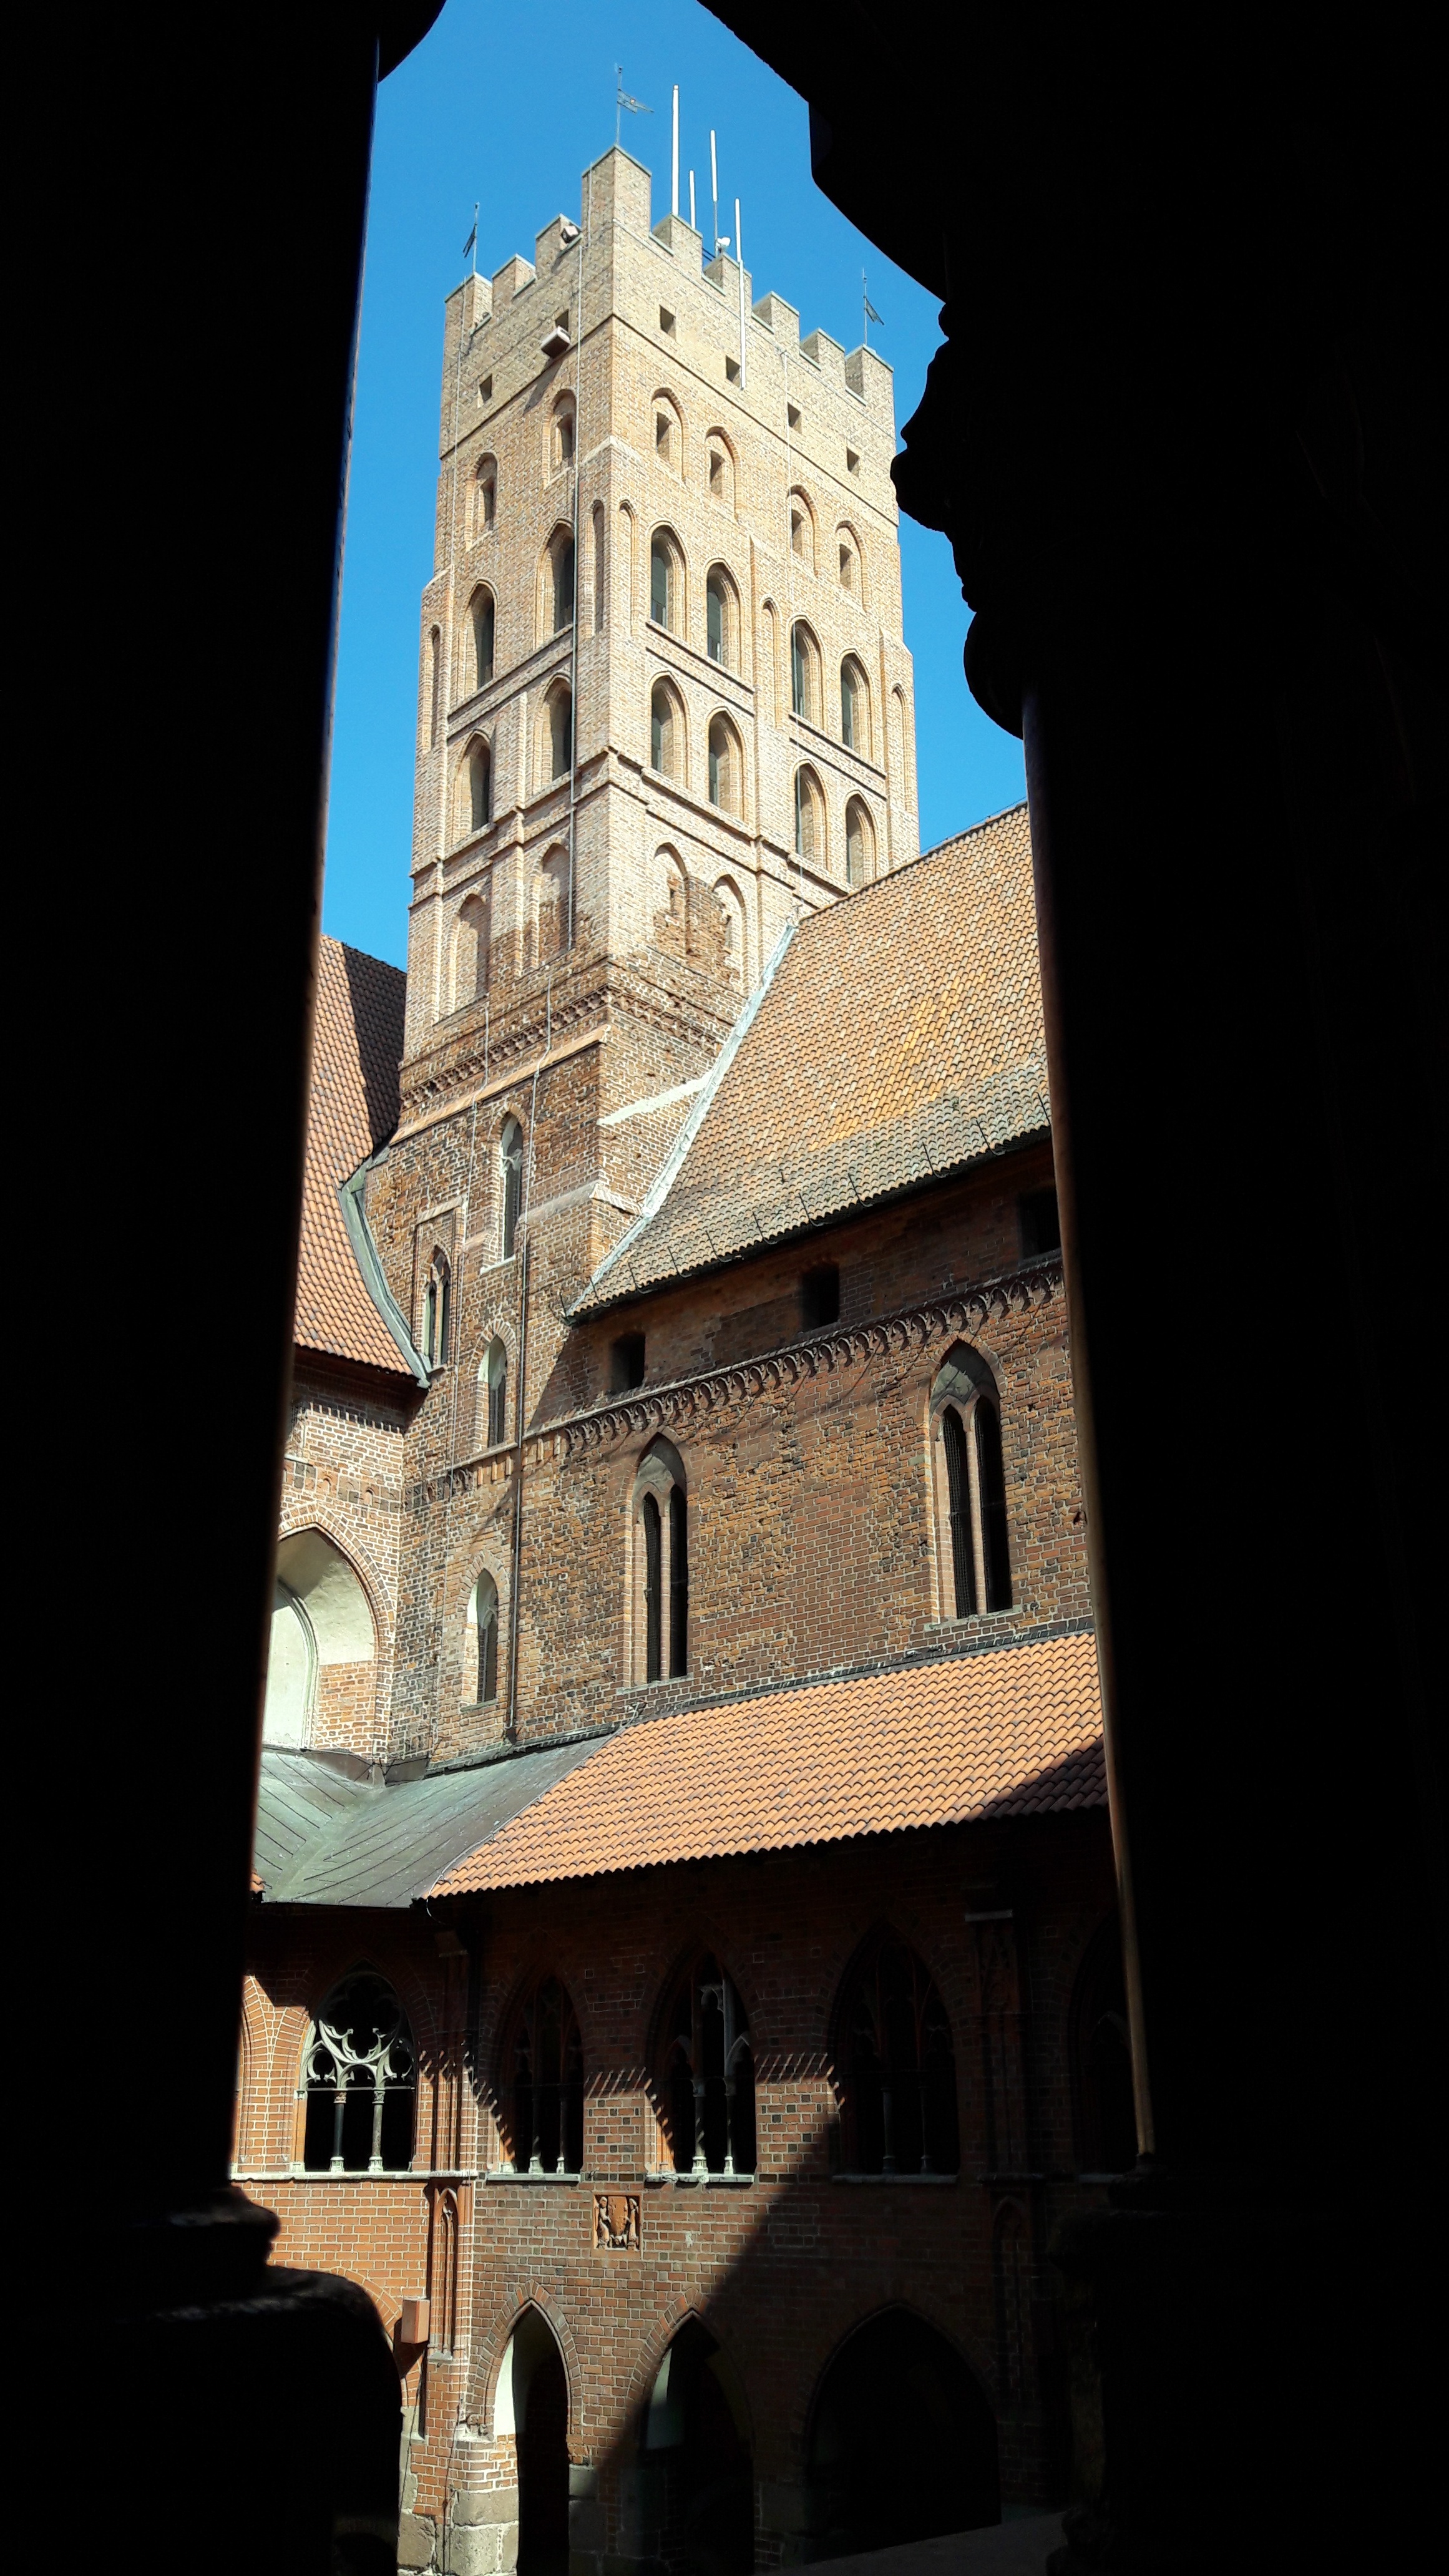
architecture, building, tower, landmark, facade, church, cathedral, place of worship, bell tower, temple, spire, poland, history, malbork castle, ancient history